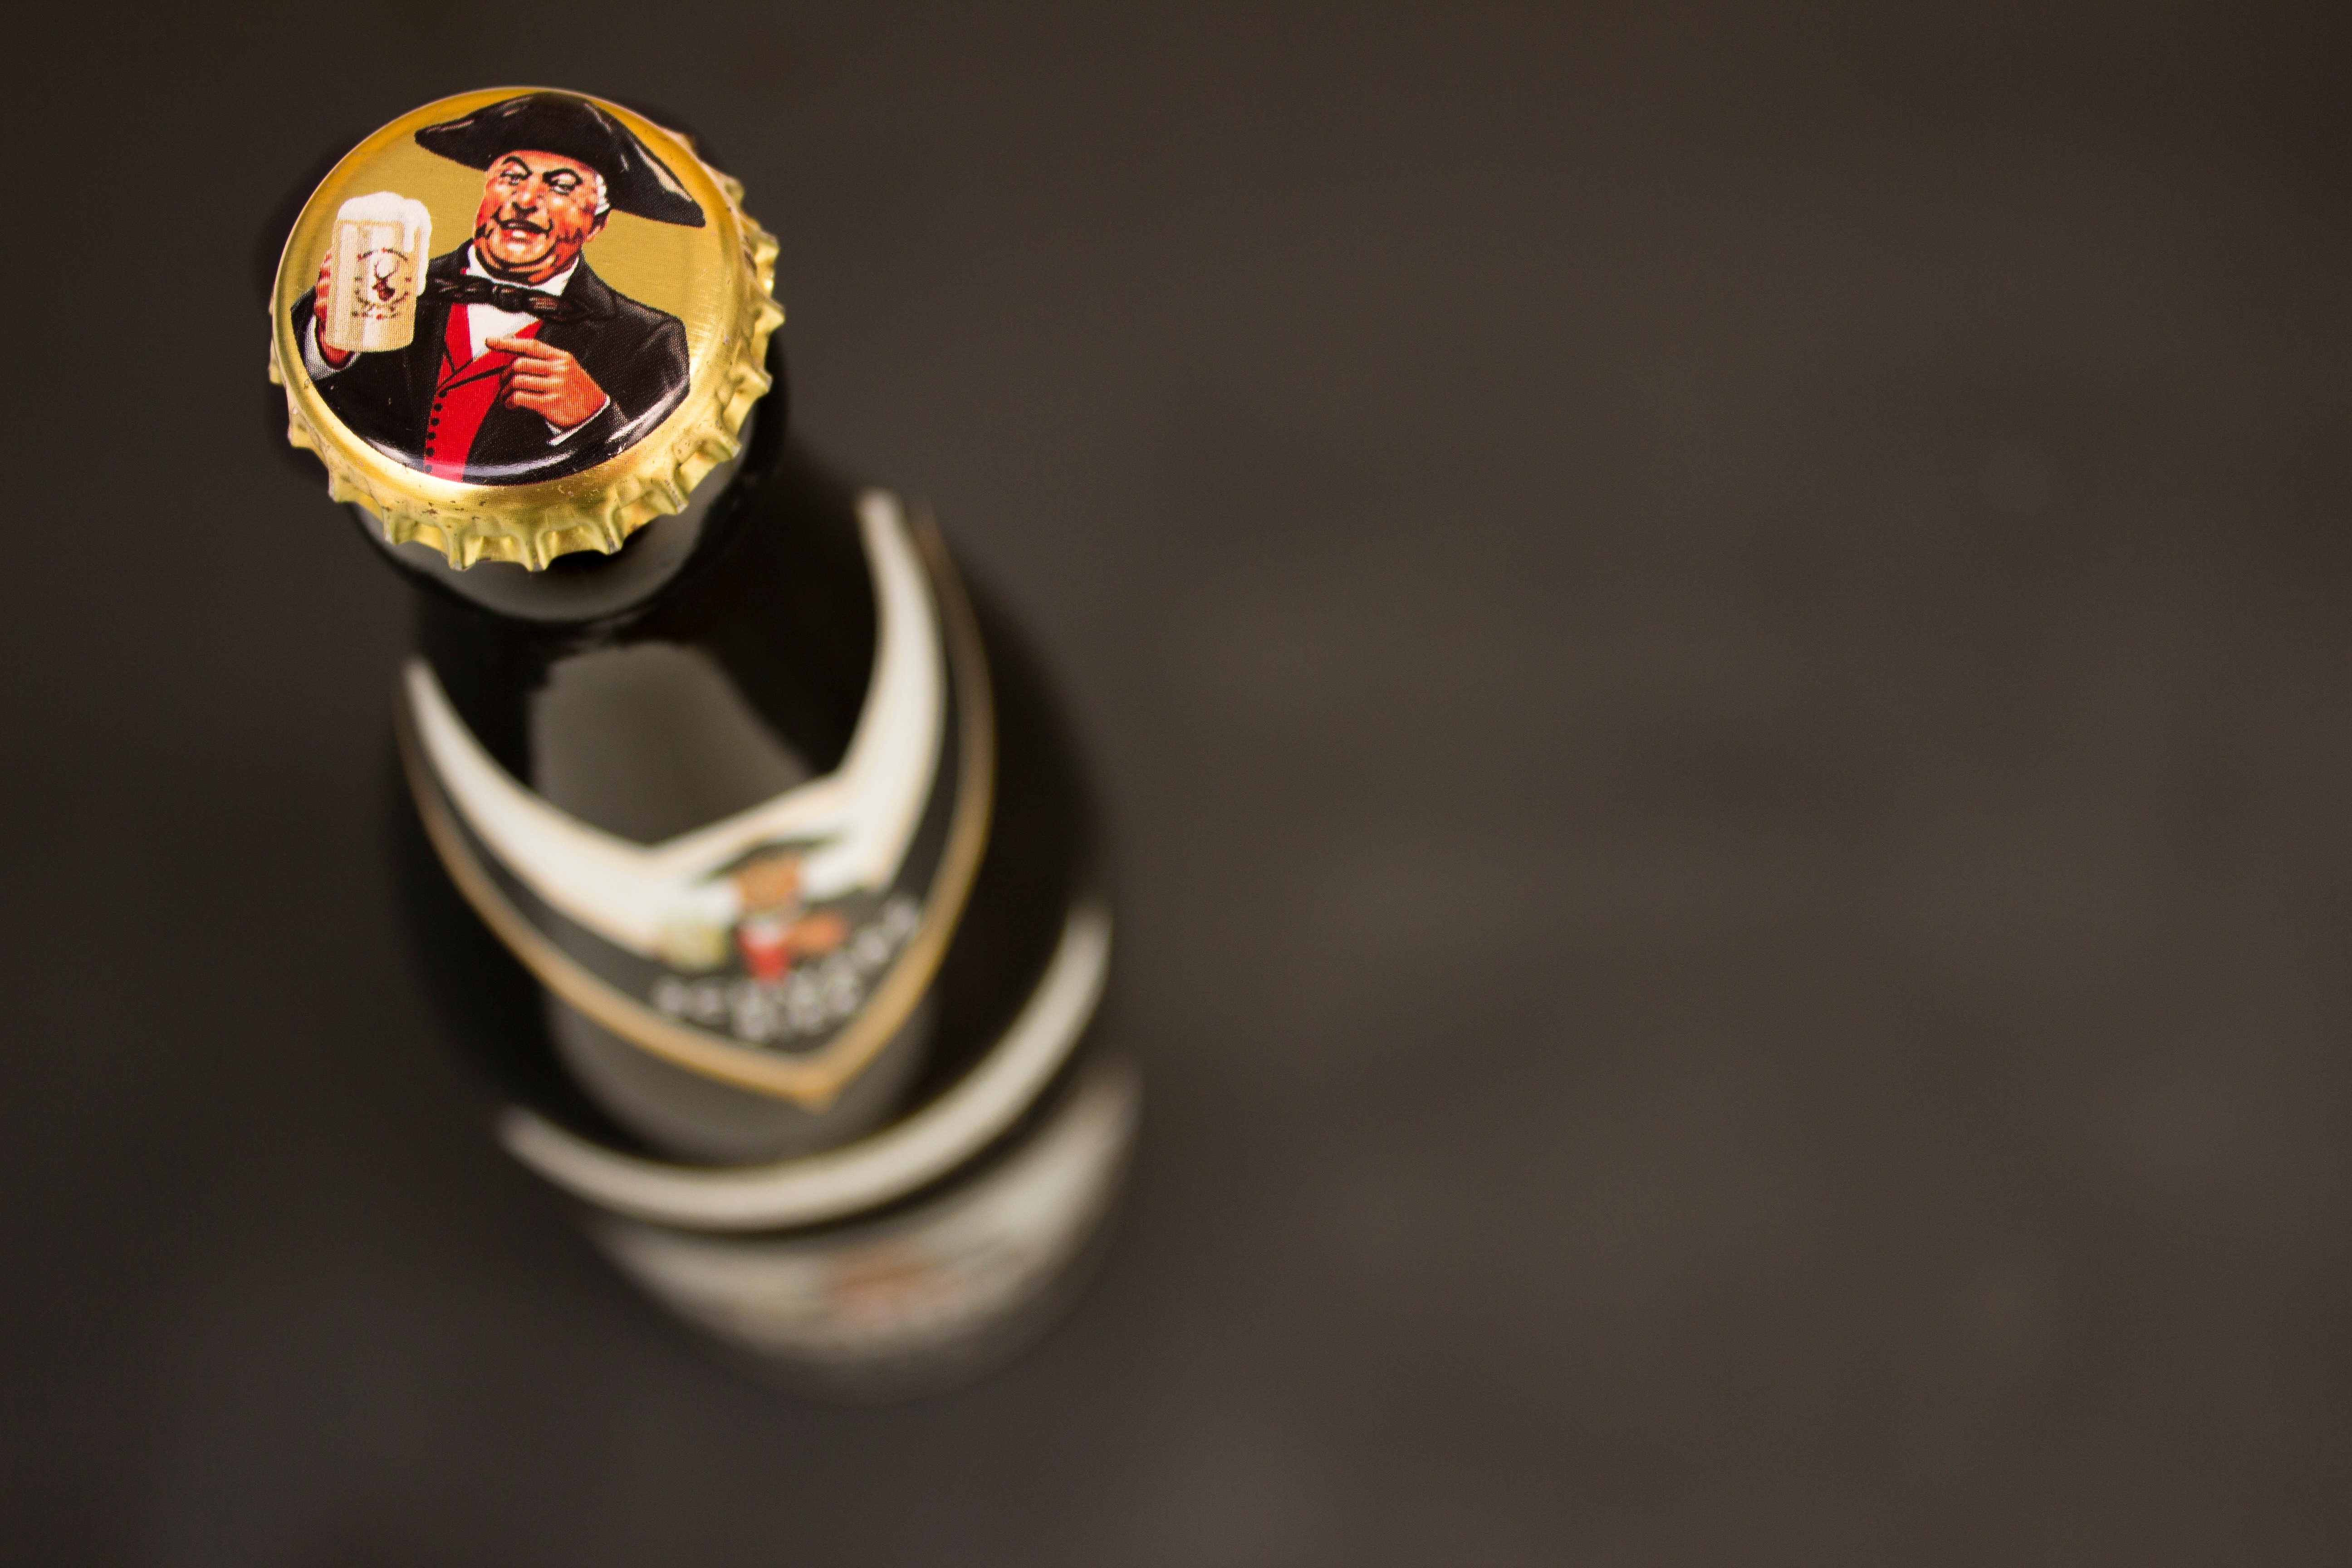
ring, jewellery, fashion accessory